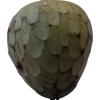
Label: cherimoya